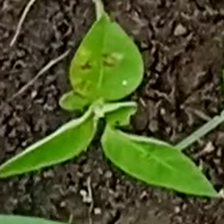
Weed species: Moti_dudhi(Euphorbia_geneculata_L)